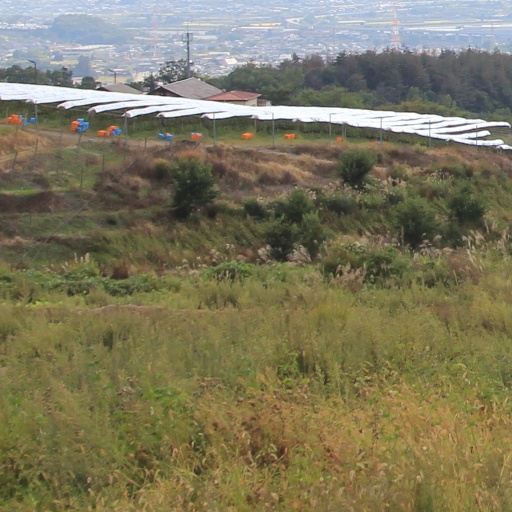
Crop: grape